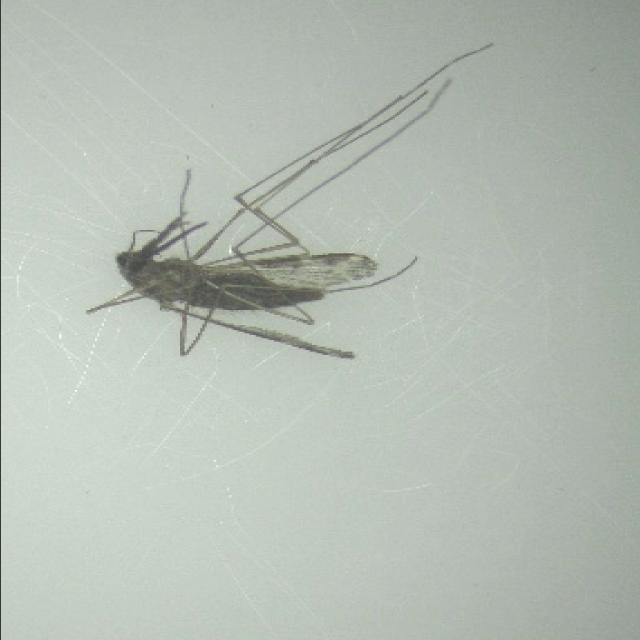
Species: anopheles_sinensis